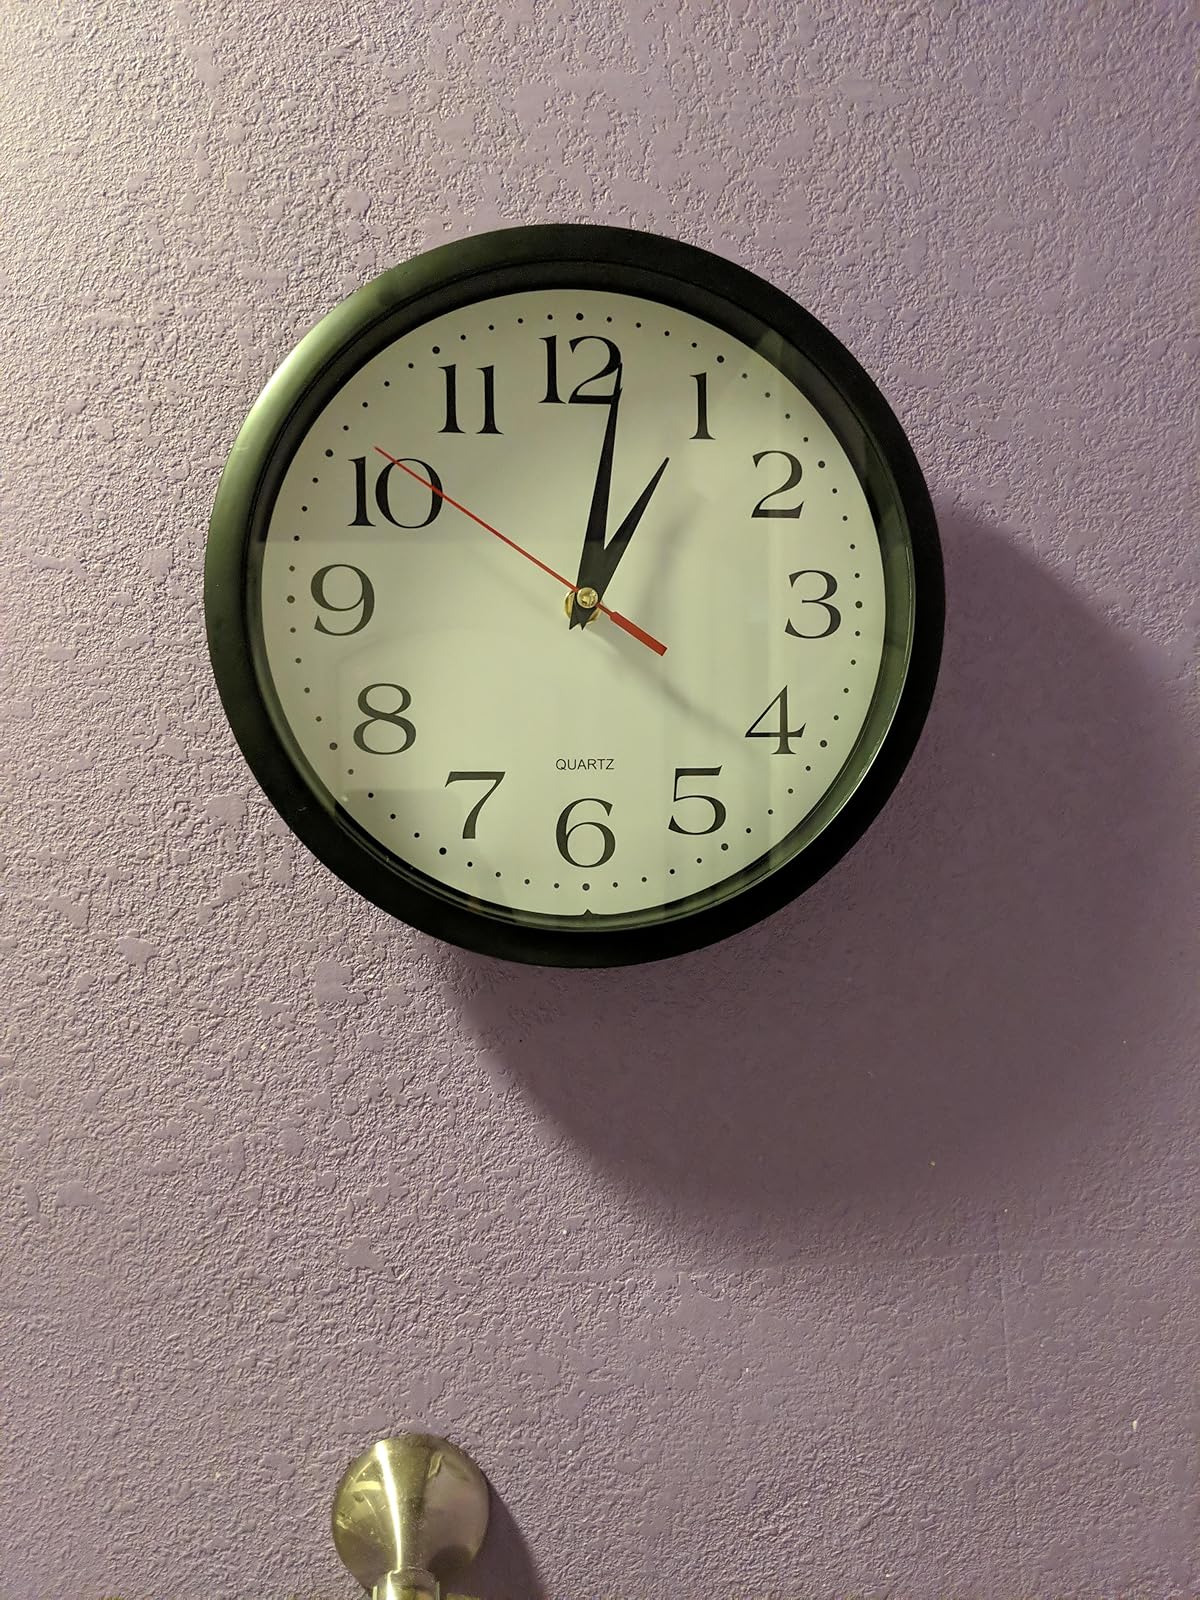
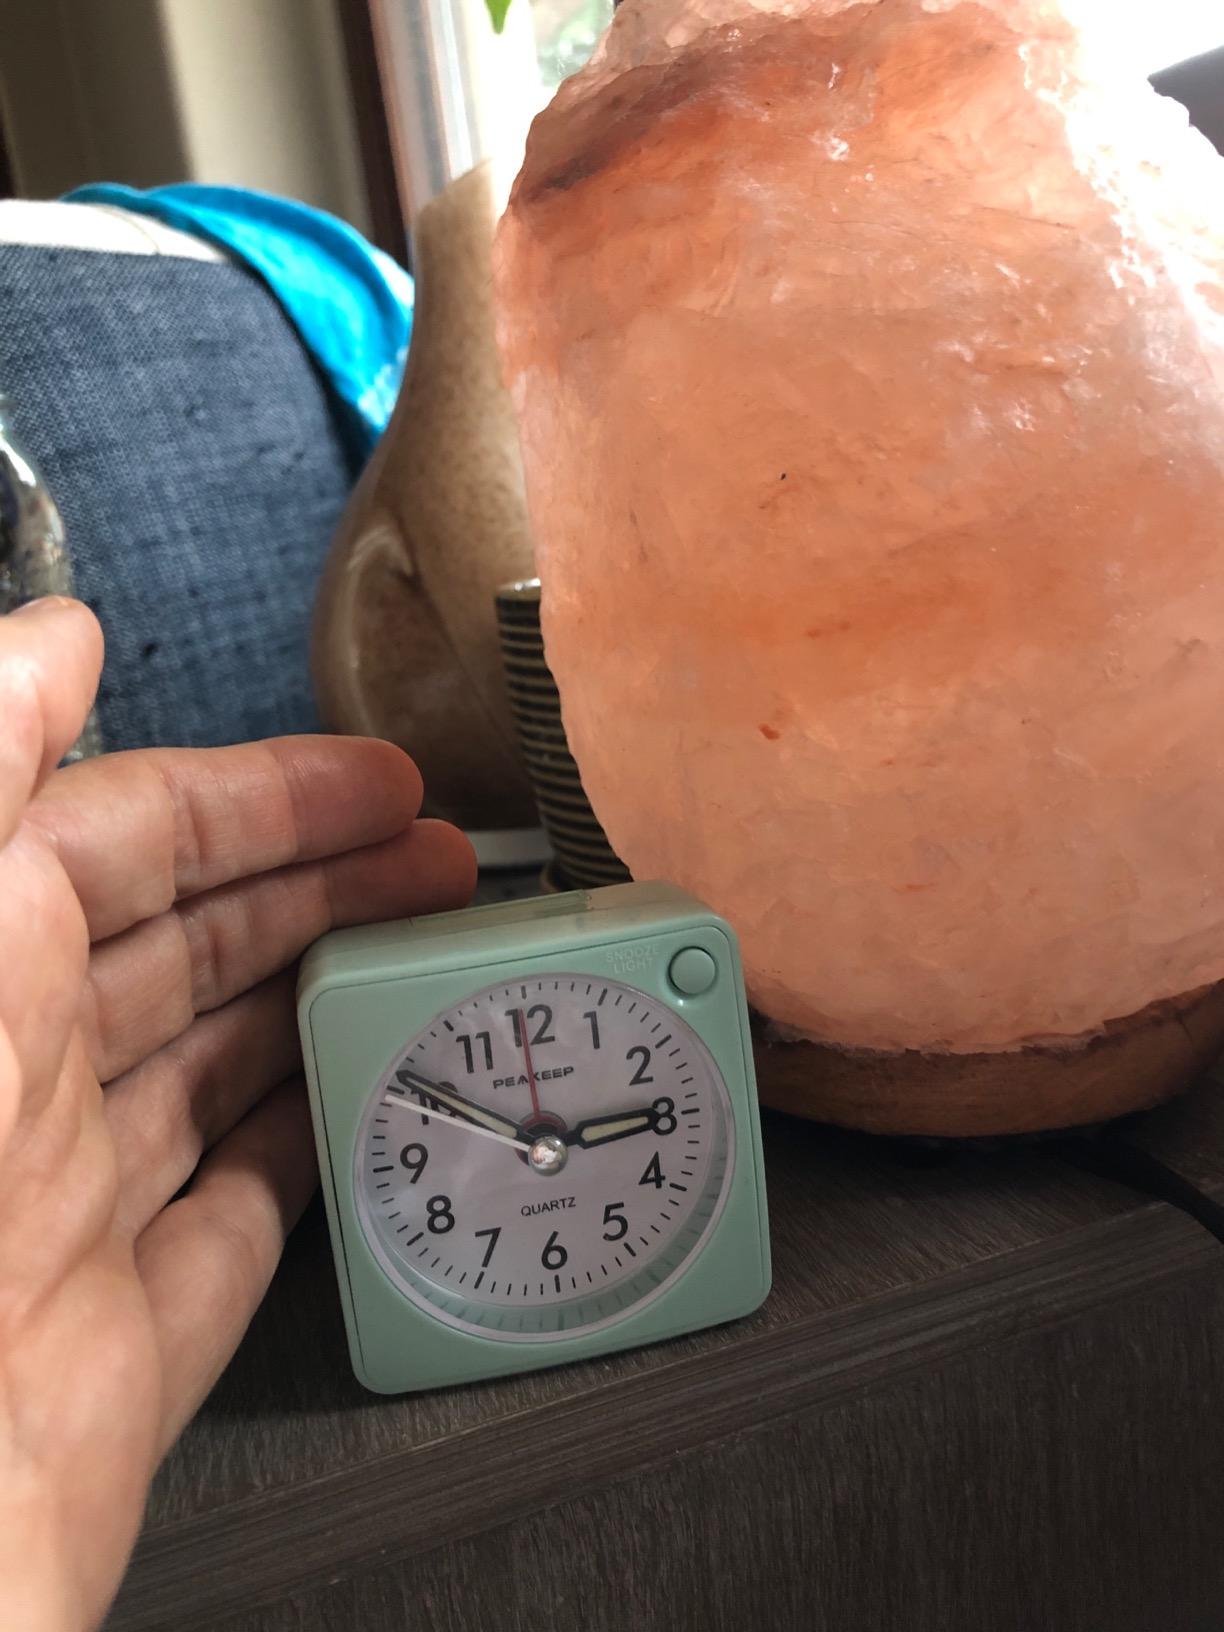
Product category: clock
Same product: no